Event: Ecuador Earthquake
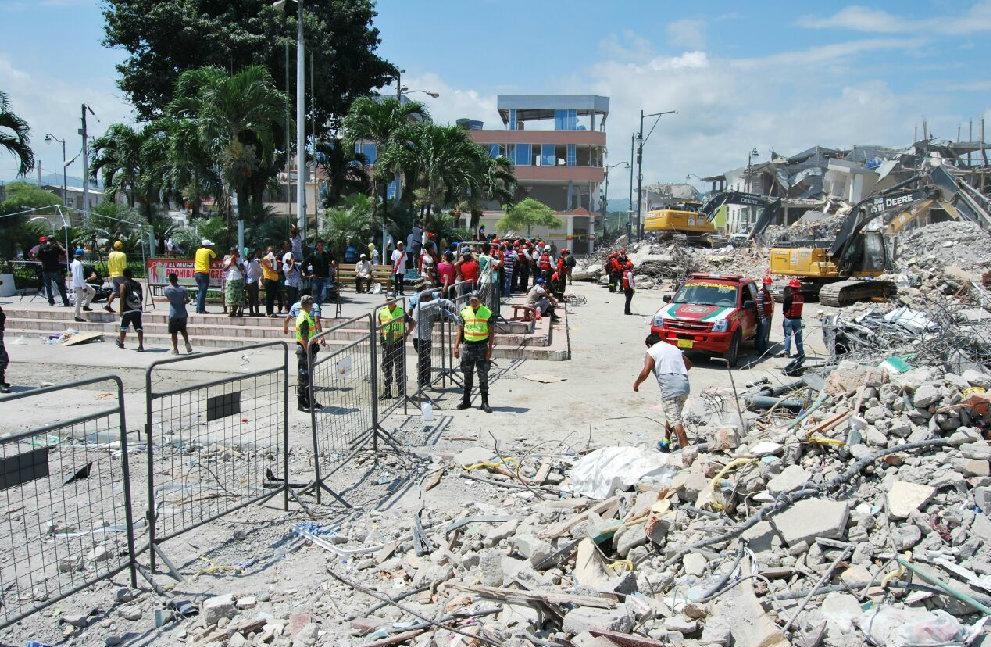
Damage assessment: damage